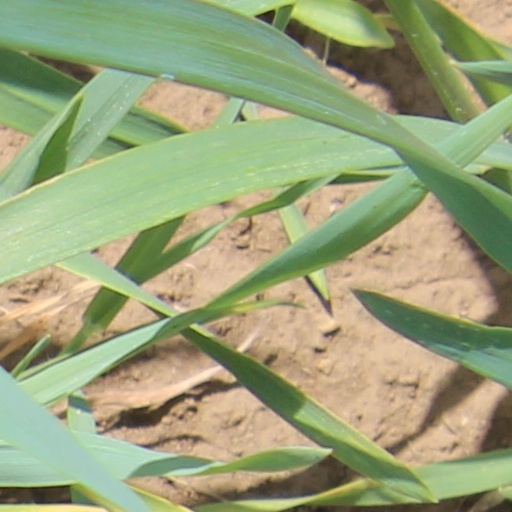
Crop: wheat